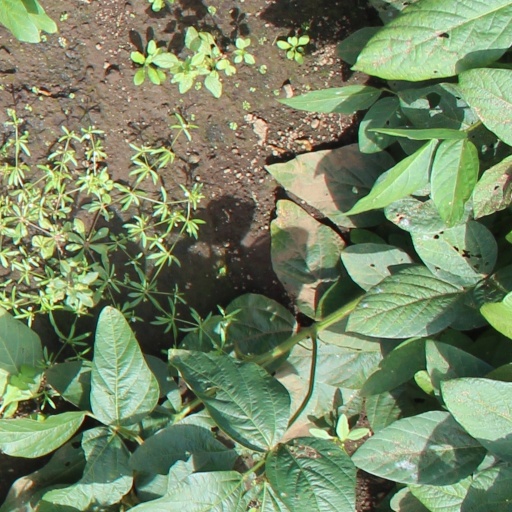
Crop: soybean